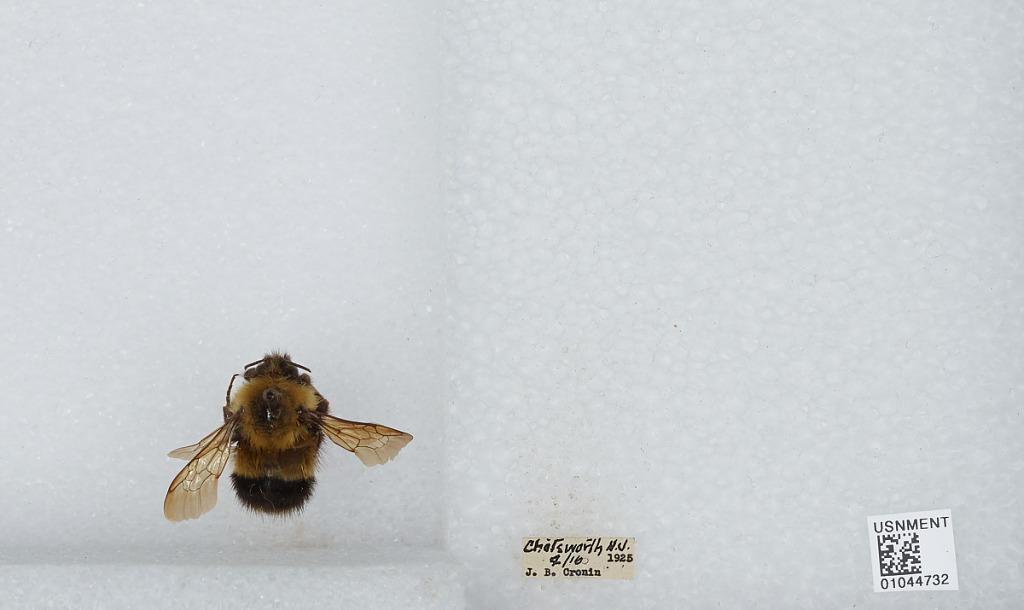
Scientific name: Bombus sp.
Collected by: J. Cronin
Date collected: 1925-4-16
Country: United States
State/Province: New Jersey
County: Burlington
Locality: Chatsworth
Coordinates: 39.8175, -74.535